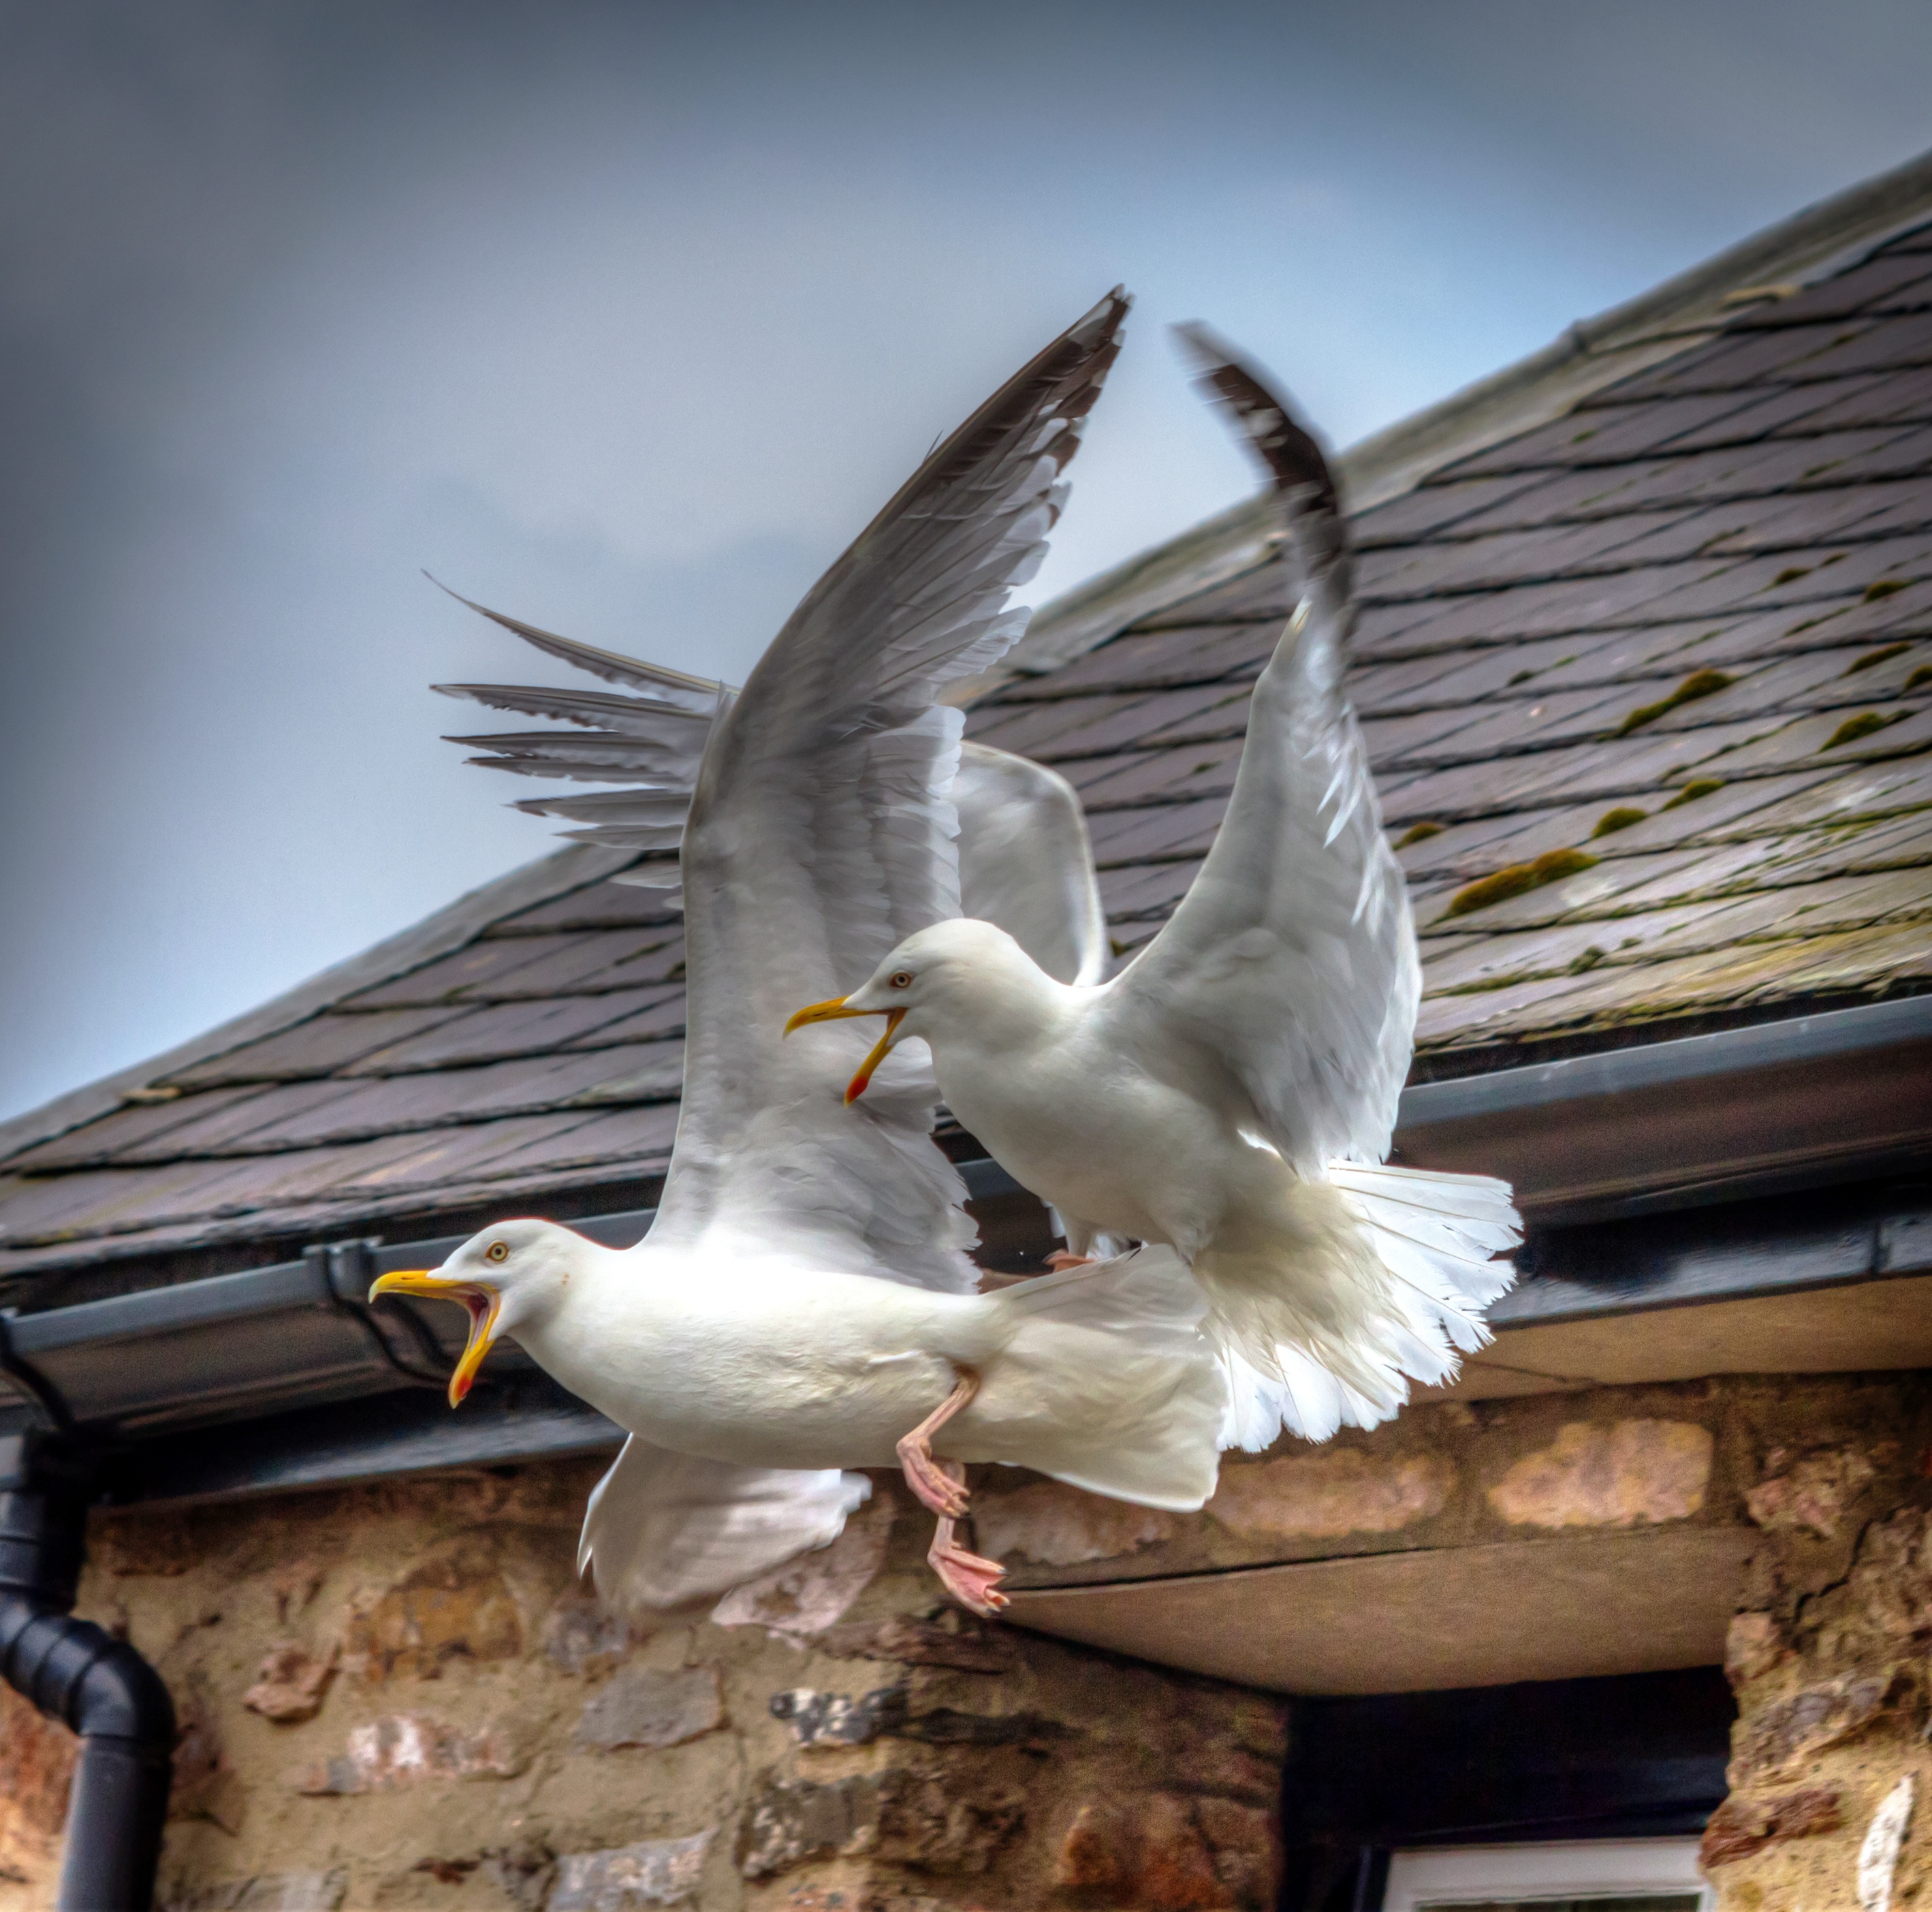
coast, nature, bird, wing, seabird, fly, wildlife, gull, beak, fauna, ornithology, birds, seagulls, fighting, vertebrate, charadriiformes, pigeons and doves